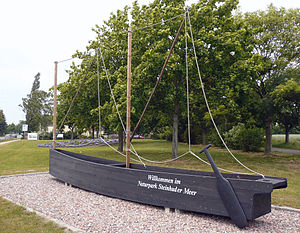
Naturpark Steinhuder Meer
En tørvepram i Steinhude med påskrift om Naturpark Steinhuder Meer
Naturpark Steinhuder Meer er en naturpark der ligger i den tyske delstat Niedersachsen, og strækker sig, med Steinhuder Meer som centrum, over et areal på 310 km² i landkreisene Nienburg/Weser og Schaumburg og i Region Hannover. Naturparken er oprettet i 1974.